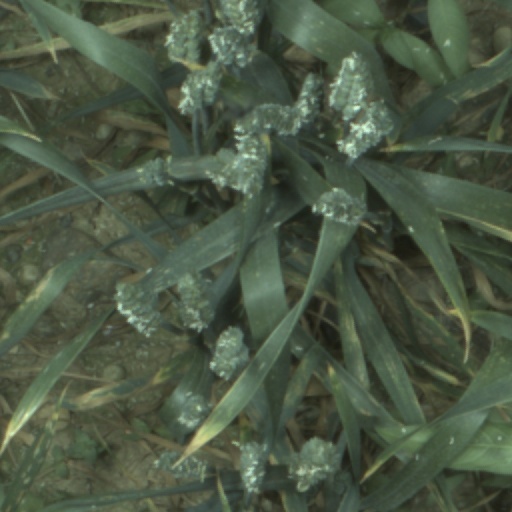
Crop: wheat